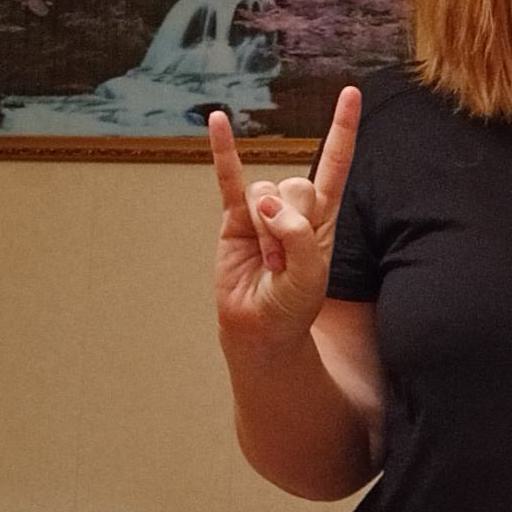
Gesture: rock